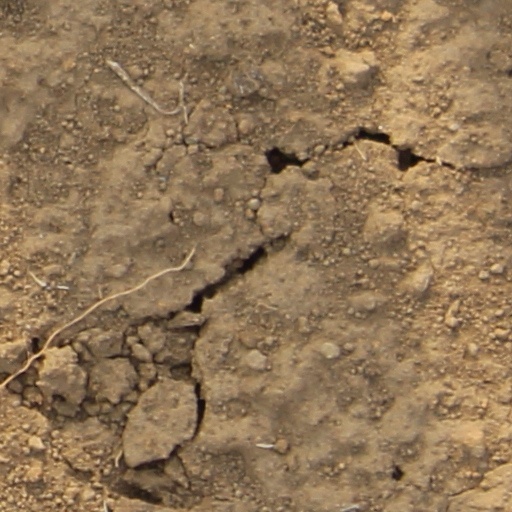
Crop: wheat